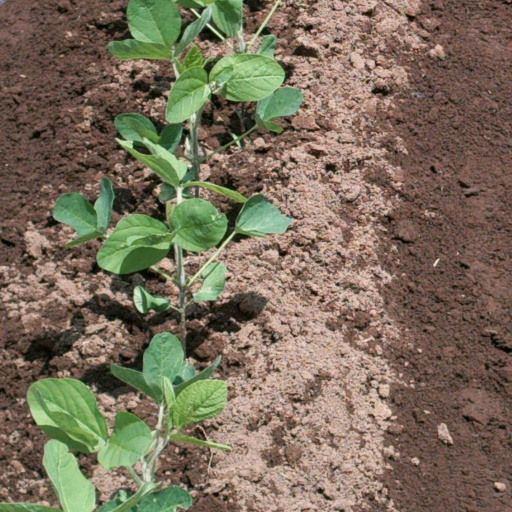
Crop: soybean